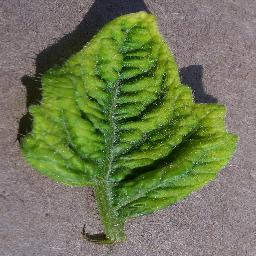
Label: Tomato___Tomato_Yellow_Leaf_Curl_Virus